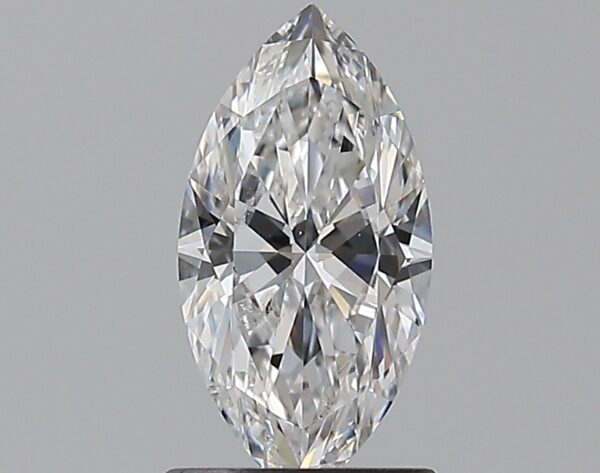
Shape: marquise
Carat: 1.01
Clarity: SI2
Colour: D
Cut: EX
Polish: EX
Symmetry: EX
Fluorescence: F
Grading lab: GIA
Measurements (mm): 10.23 x 5.21 x 3.16